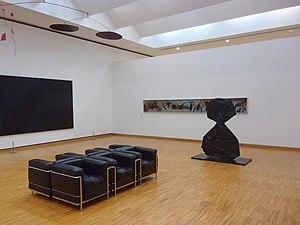
Salle 38, Musée de Grenoble.
Le musée de Grenoble, appelé musée de Peinture et de Sculpture de Grenoble jusque dans les années 1980, a été créé le 16 février 1798 par le professeur de dessin Louis-Joseph Jay. Principal musée d'art et d'antiquités de la ville de Grenoble, il est situé place Lavalette, à l'emplacement d'un ancien couvent des Franciscains édifié en 1218 et dont le site deviendra militaire à la fin du XVIᵉ siècle. Il fait partie des premiers musées d'art français et conserve l'une des plus belles collections d'art ancien.